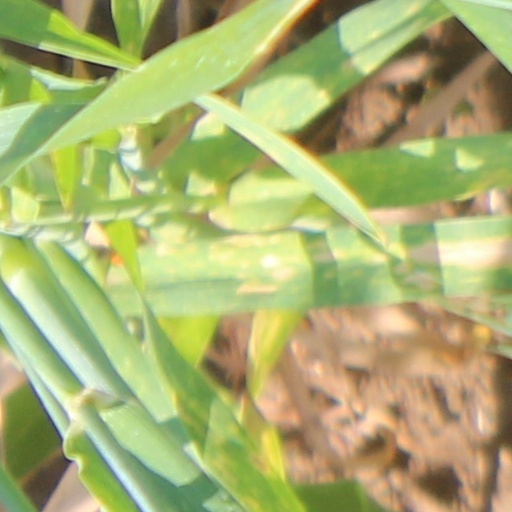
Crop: wheat